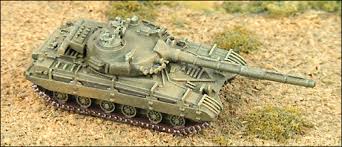
Label: Tank